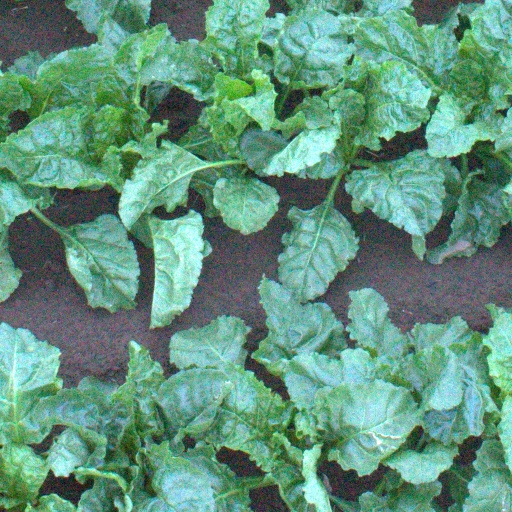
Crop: sugar beet